Hunted (Cast novel)

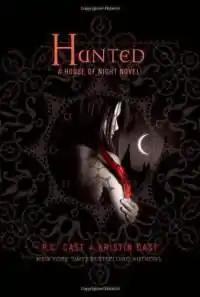
The first edition cover of "Hunted"

Hunted is the fifth novel of the "House of Night" fantasy series written by P.C. Cast and Kristin Cast. The book was published on March 10, 2009, by St. Martin's Press, an extension of Macmillan Publishers. By February 2010, according to "Publishers Weekly" it had already sold 950.000 copies. Since, it was translated in more than 20 languages.